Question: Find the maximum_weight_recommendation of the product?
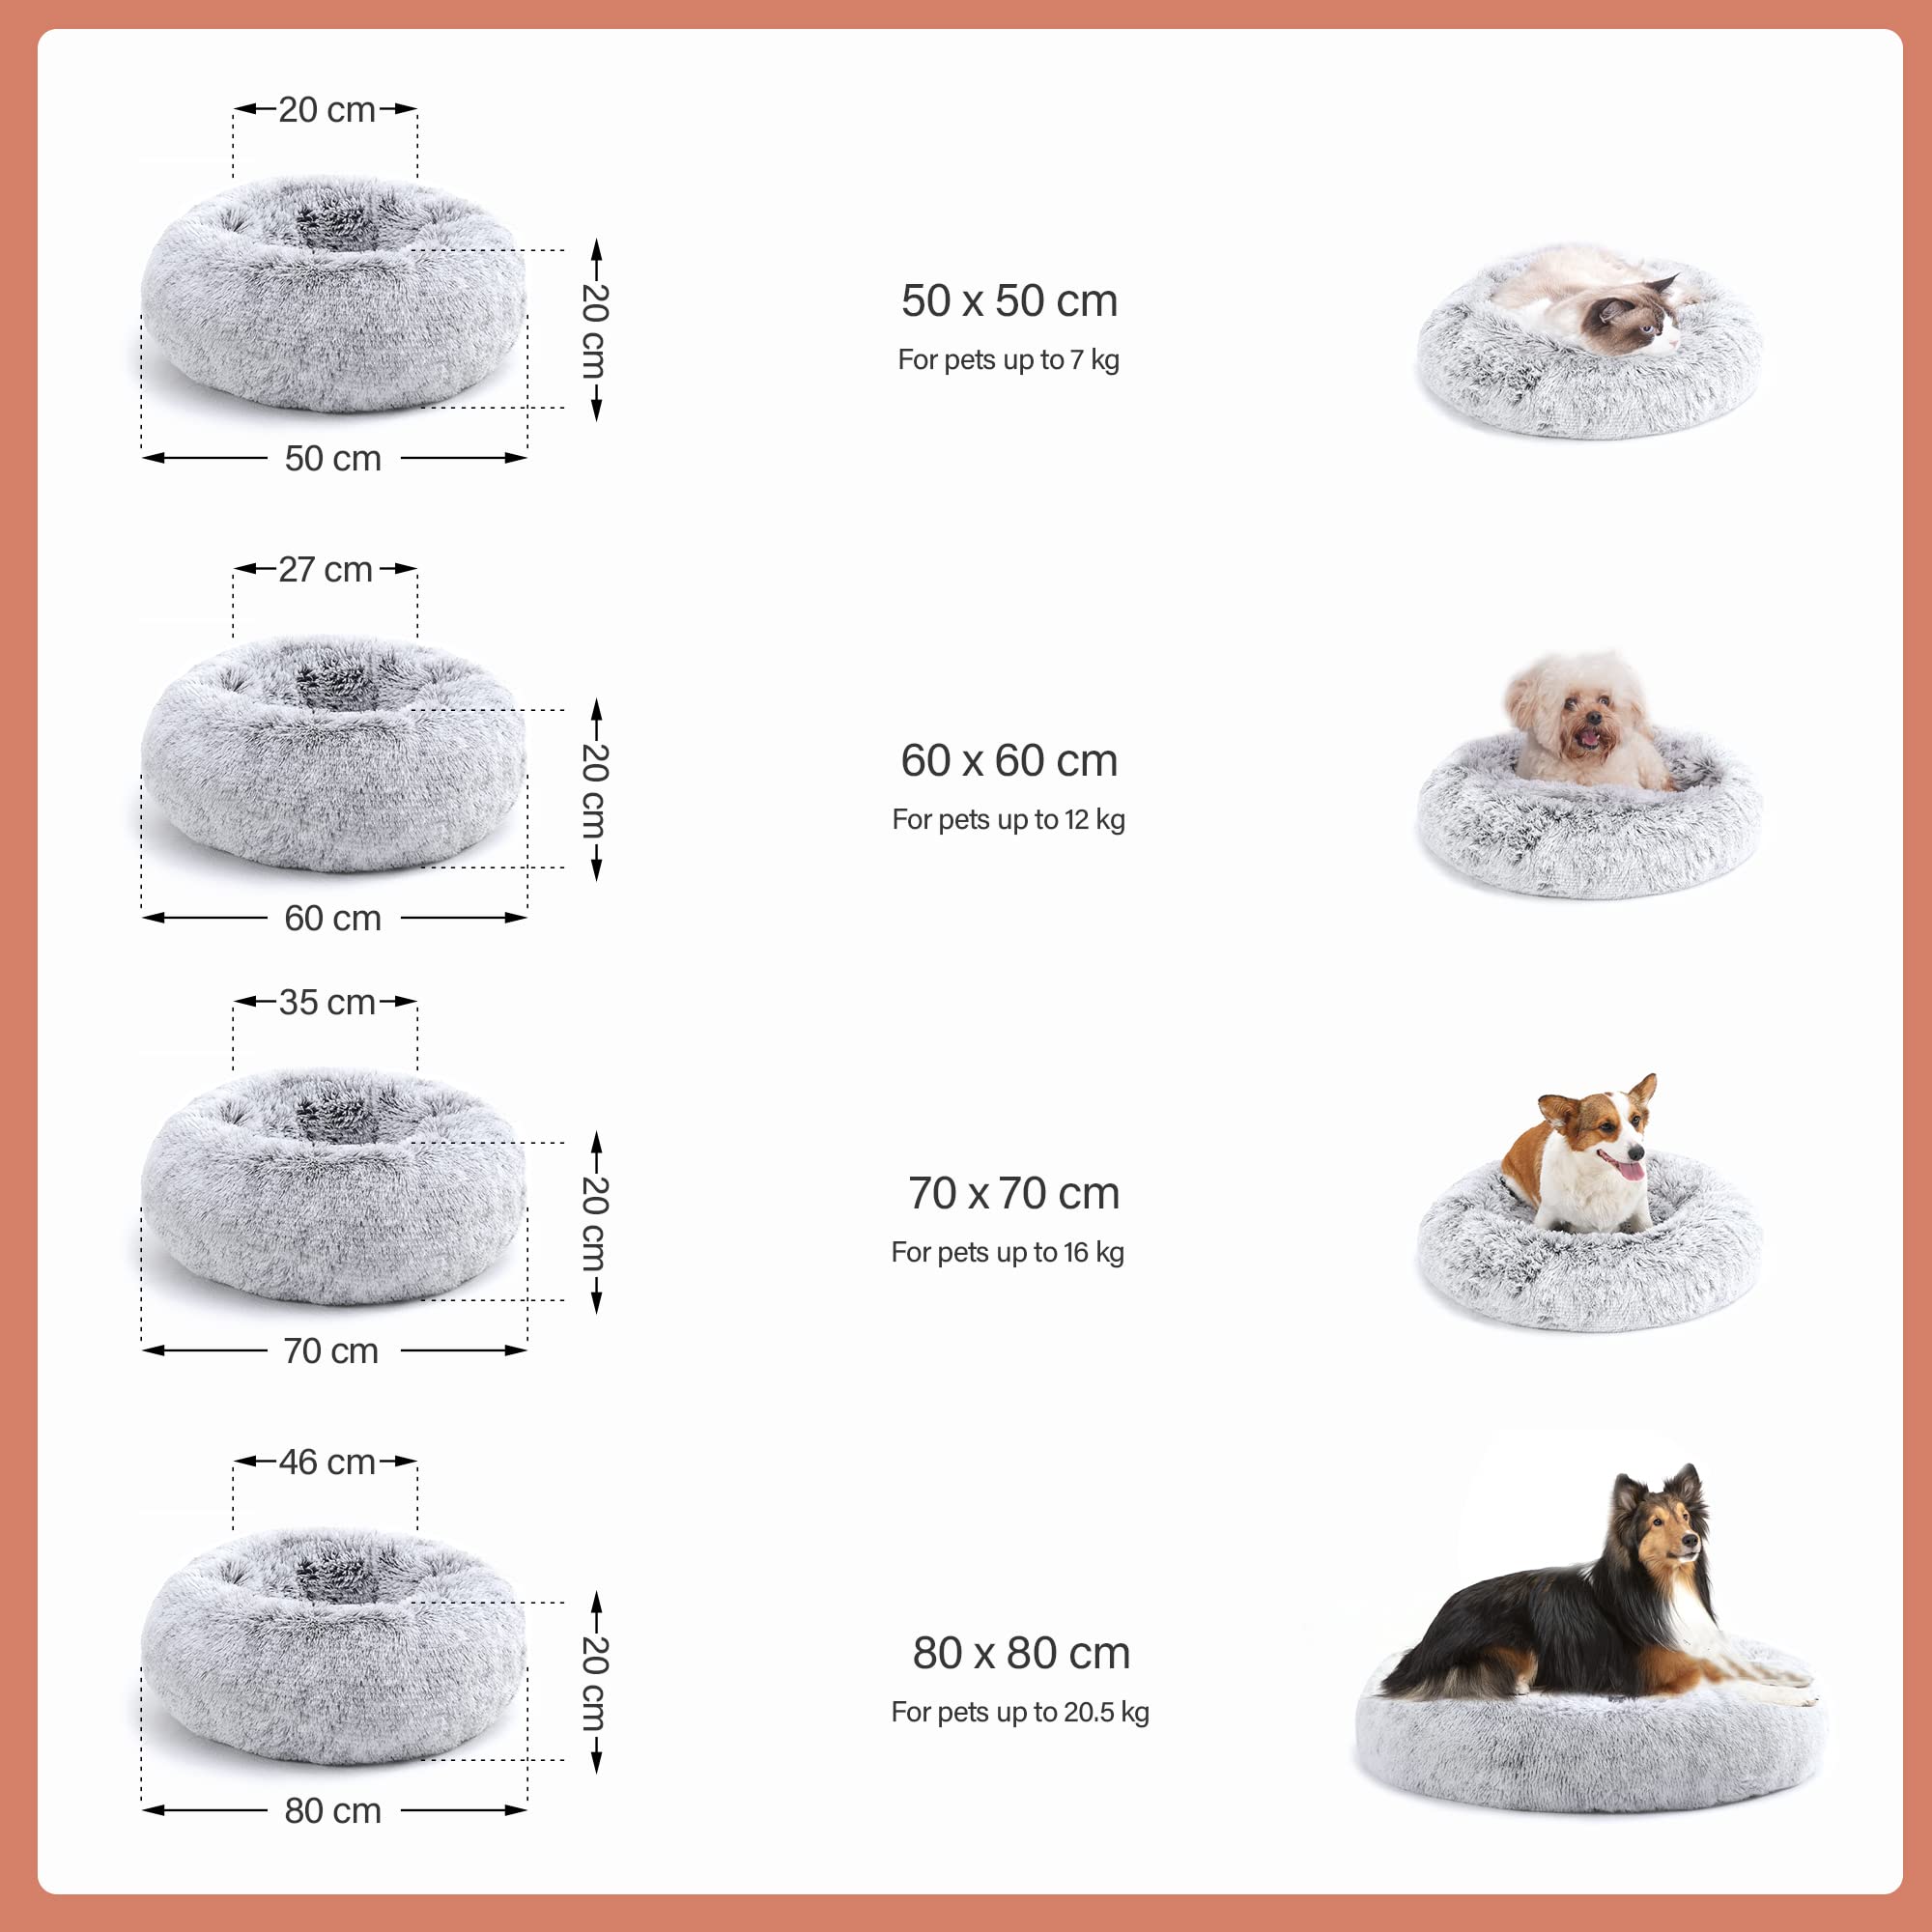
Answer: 20.5 kilogram